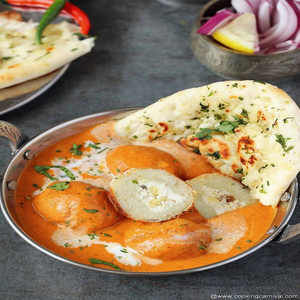
Dish: kofta